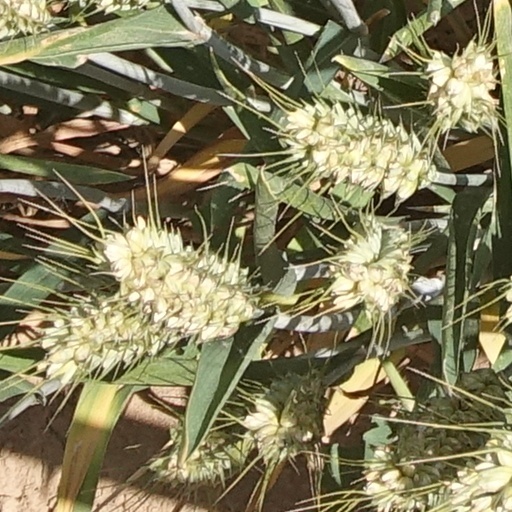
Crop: wheat